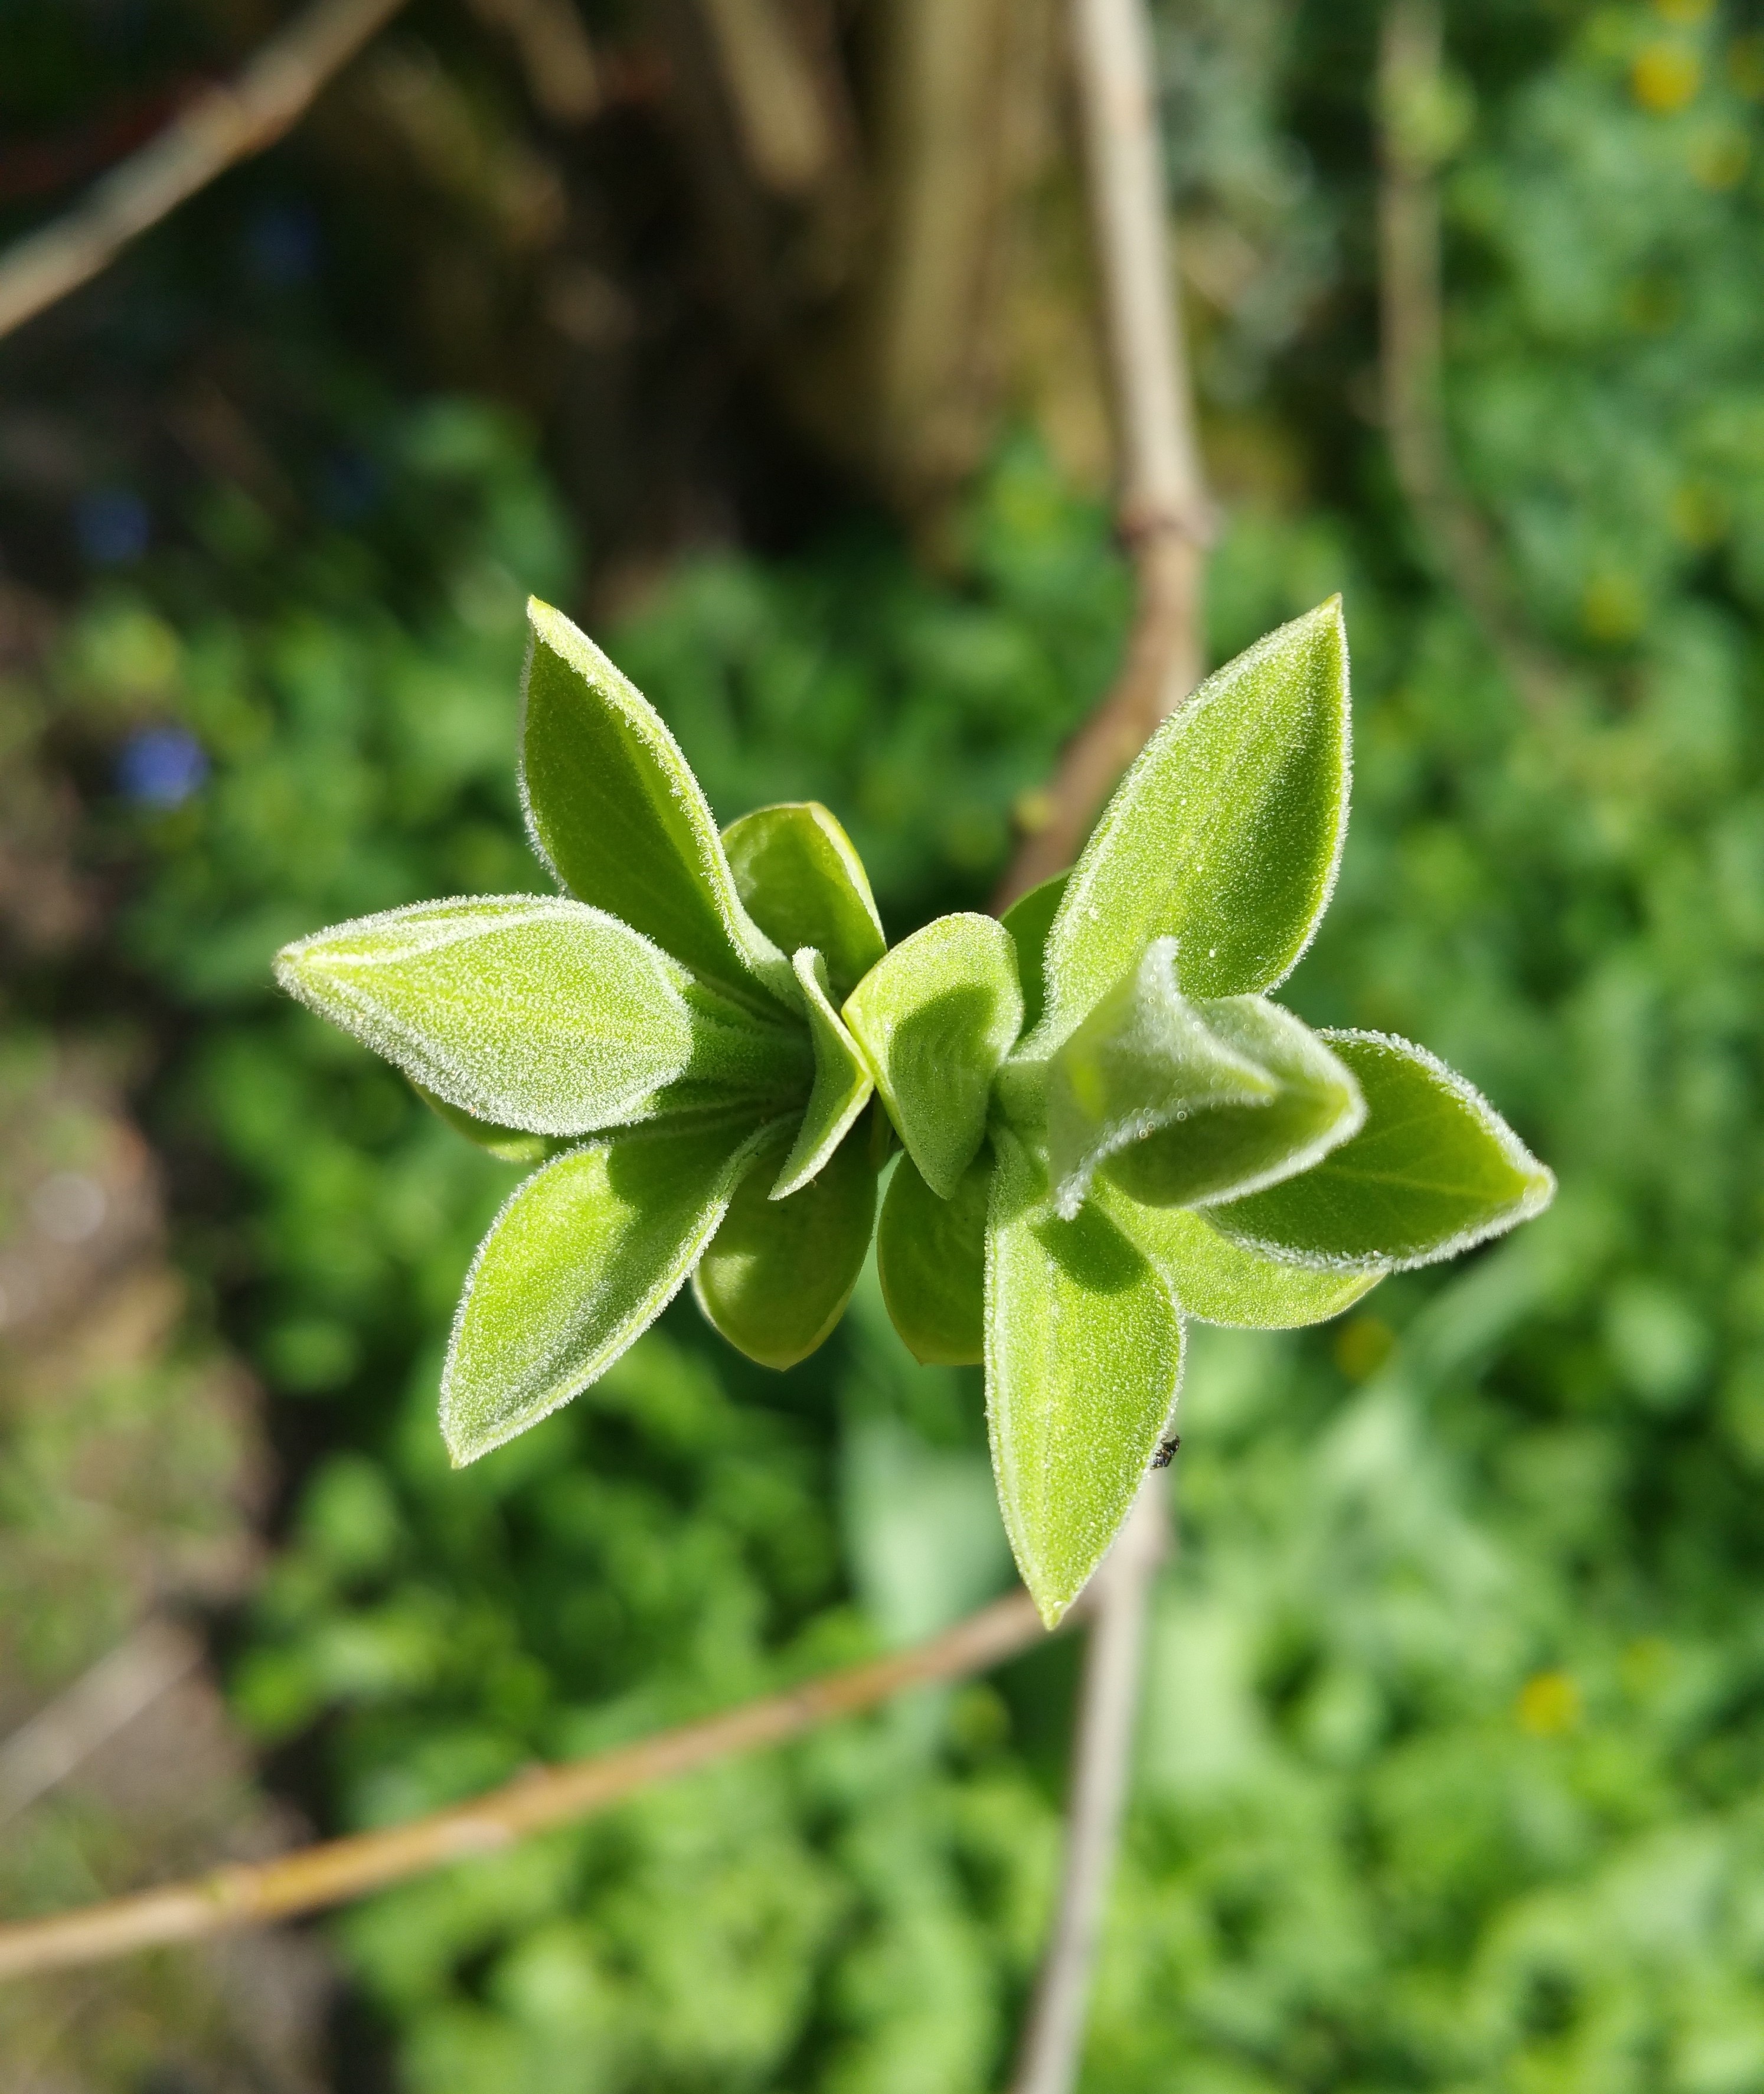
nature, plant, leaf, flower, spring, green, herb, produce, botany, close, flora, wildflower, shrub, bud, flowering plant, sprouts, land plant